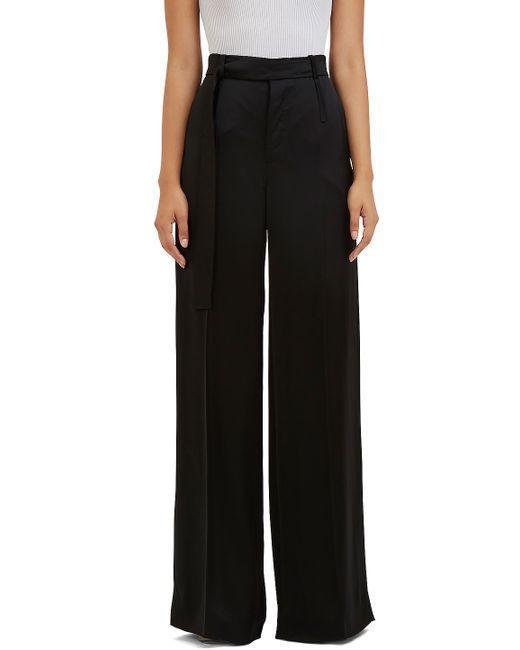
Einfarbige schwarze Hose mit weitem Bein in voller Länge